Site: brandenburg
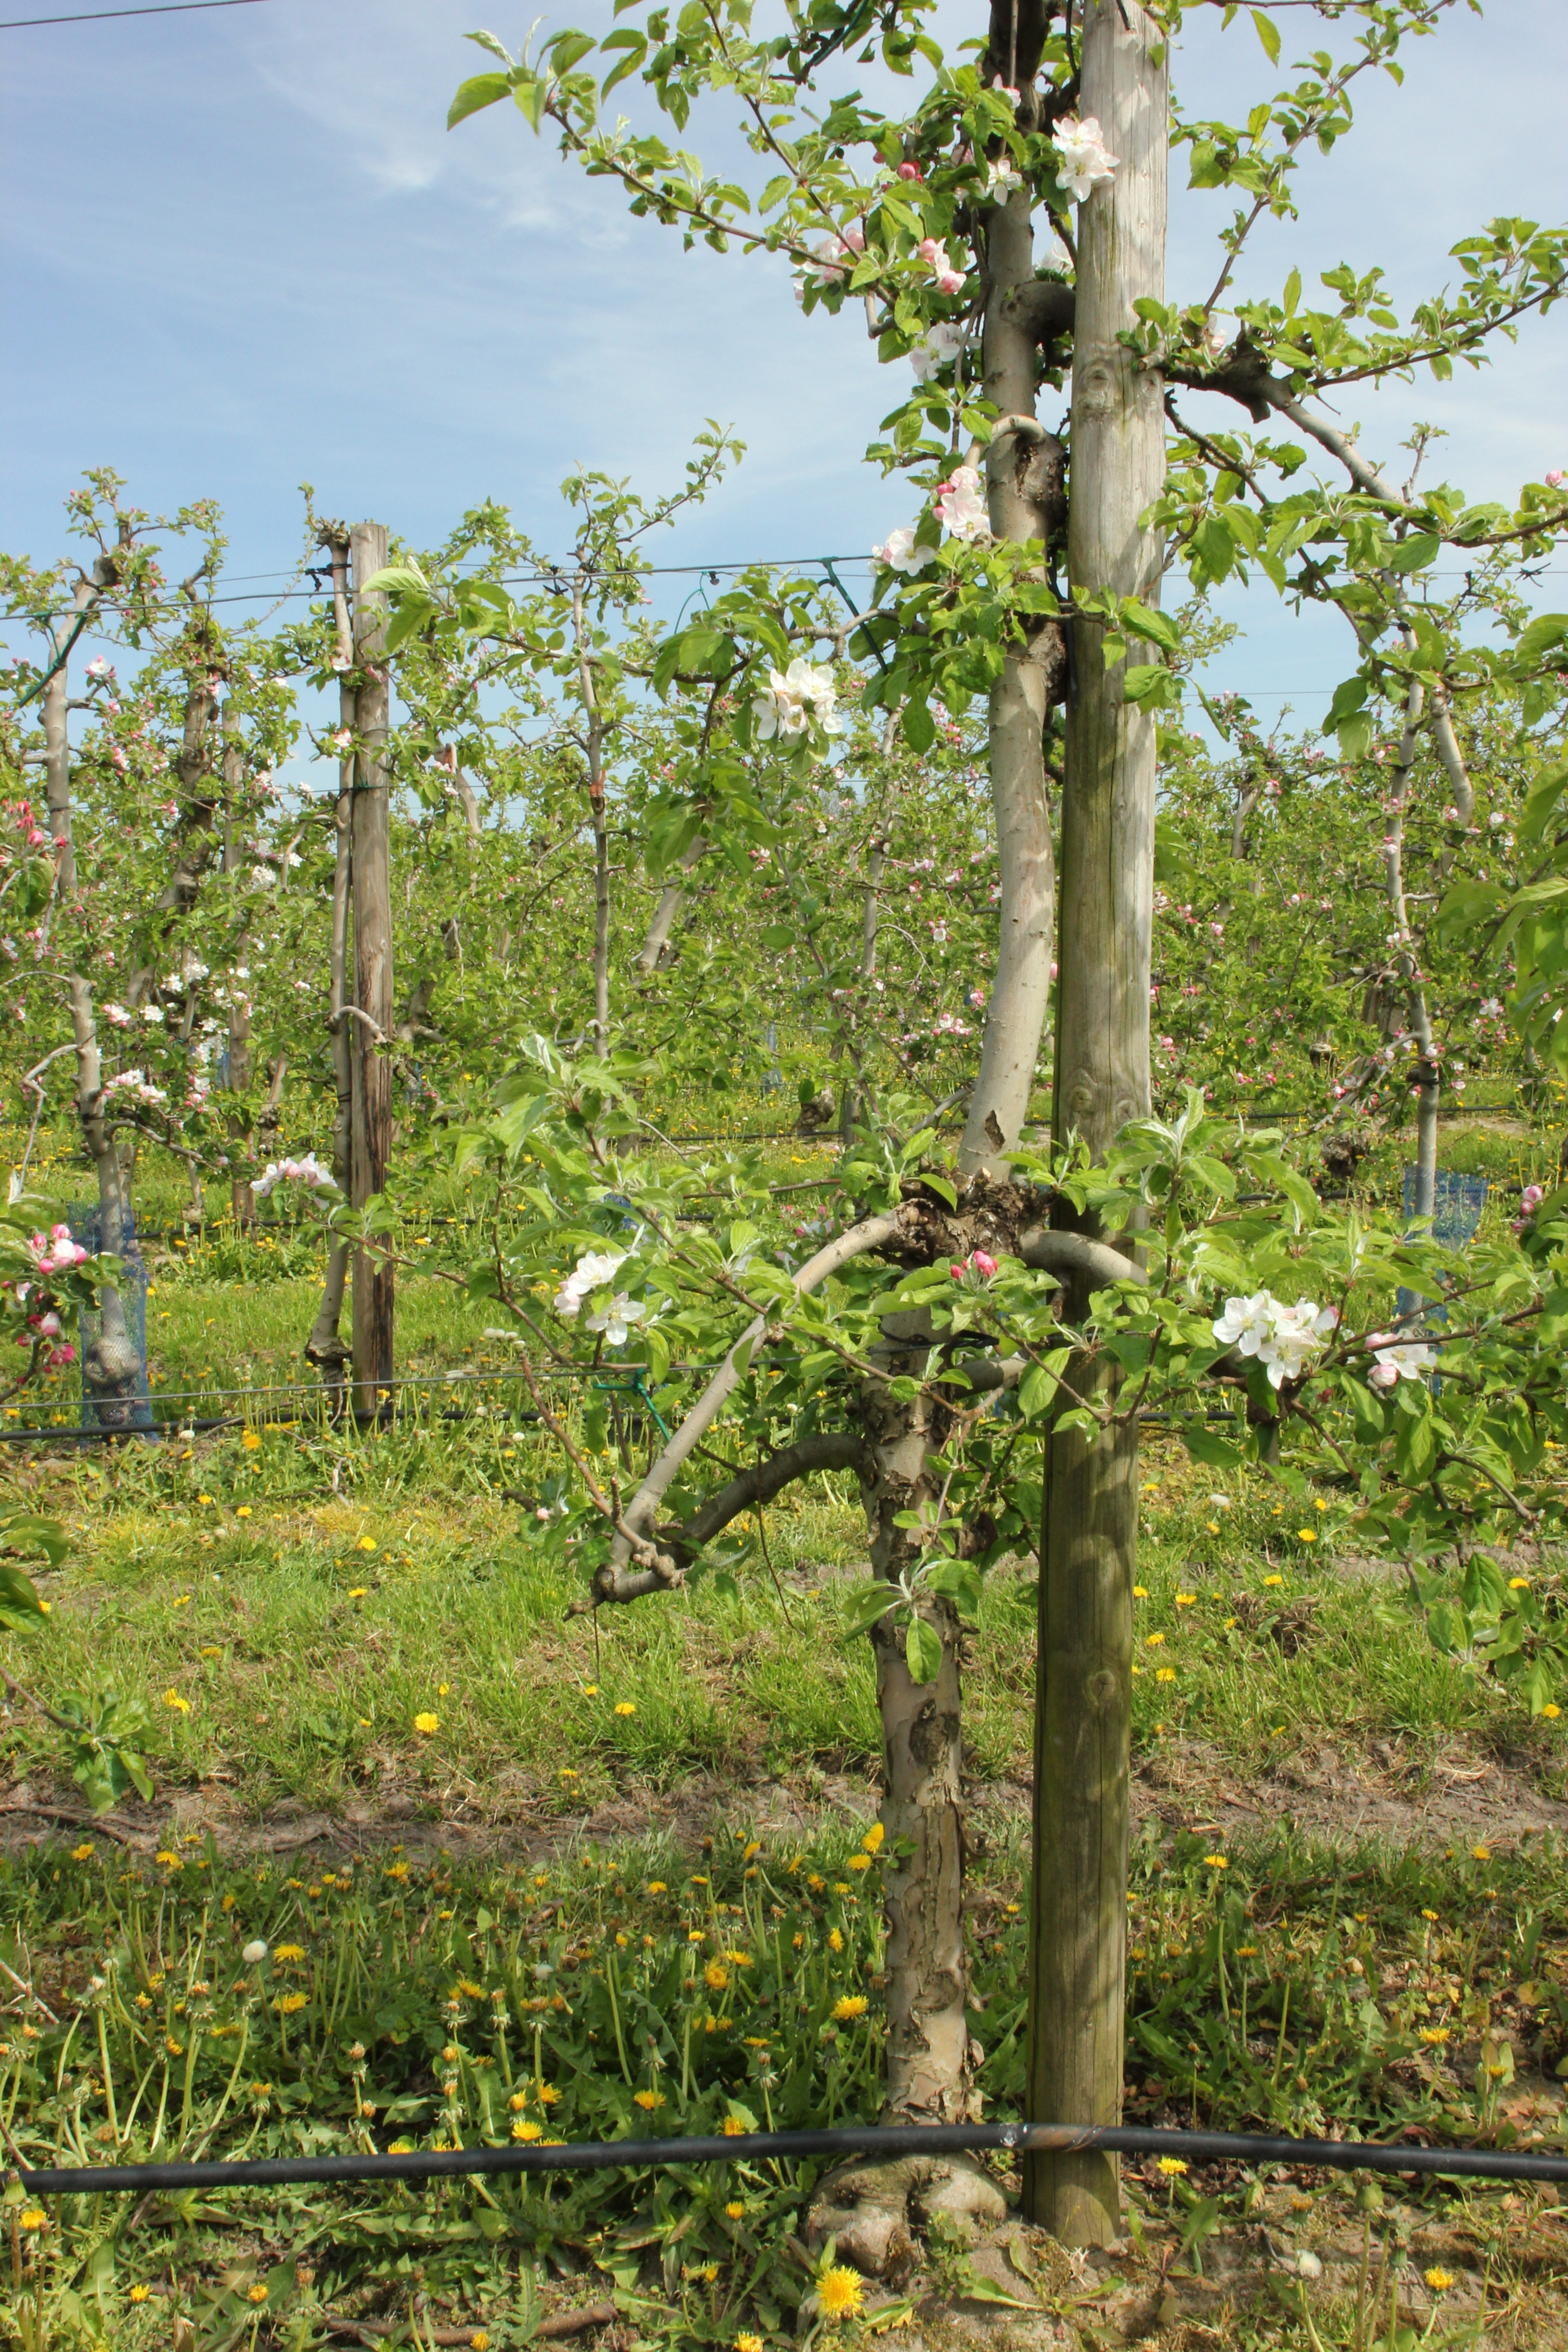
Growth stage (BBCH 60): Flowering